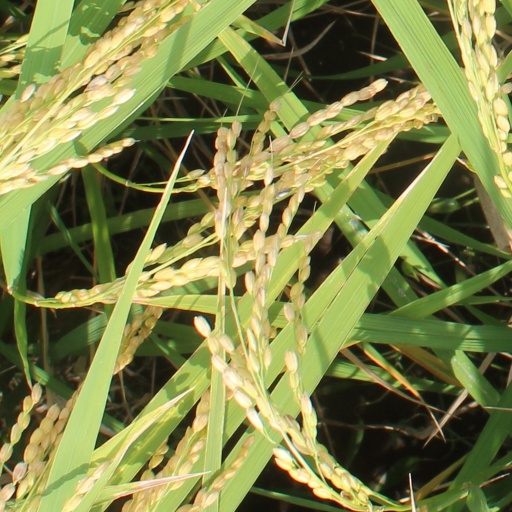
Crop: rice